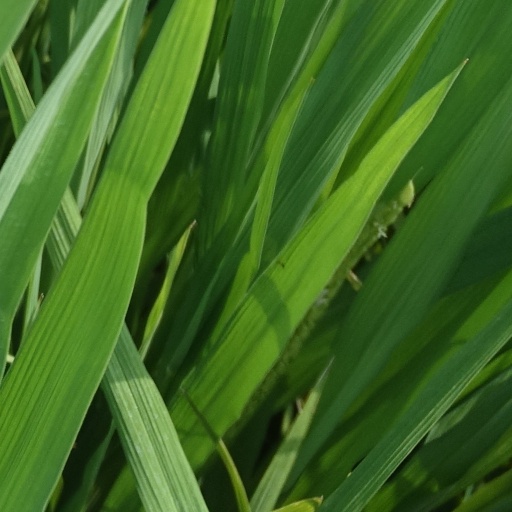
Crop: rice